Yererouk

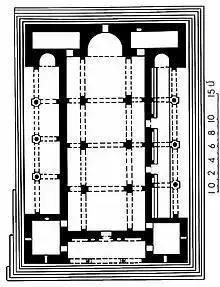
Plan of Yererouk basilica

"Yererouk" means "quivering" in the Armenian language. According to popular tradition, the name of the temple was derived from its unique architectural solution of the structure which seems quivering on its 6 columns for viewers from a distance.